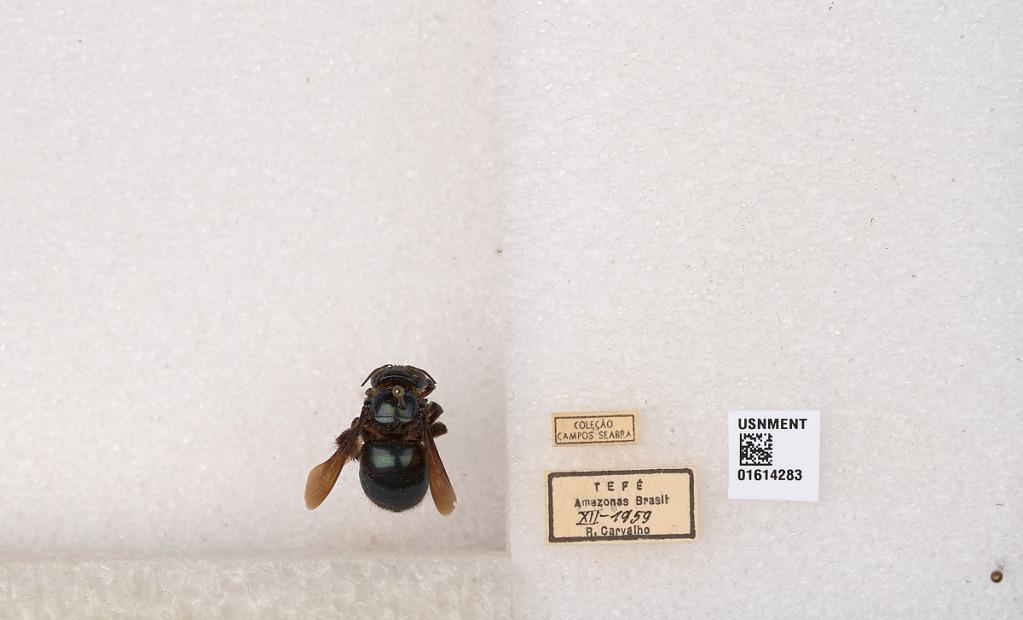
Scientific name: Xylocopa (Schonnherria) macrops Lepeletier
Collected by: R. Carvalho
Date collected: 1959-12-1
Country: Brazil
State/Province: Amazonas
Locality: Tefe